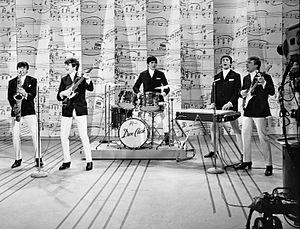
The Dave Clark Five est un groupe de rock britannique populaire dans les années 1960.
Sauve qui peut est un film britannique réalisé par John Boorman, sorti en 1965.